George Scovell

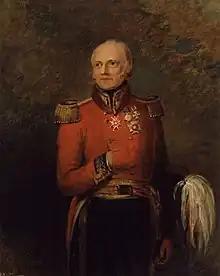
Sir George Scovell by William Salter

General Sir George Scovell, (21 March 1774 – 17 January 1861) was a member of the quartermaster's staff of the British Army in Iberia during the Peninsular War.